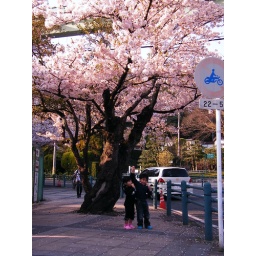
Eirfan & Yuri - Under the tree beside the road